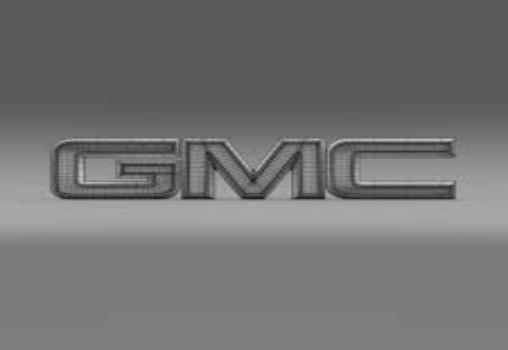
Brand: GMC
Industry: Transportation